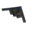
Label: airplane